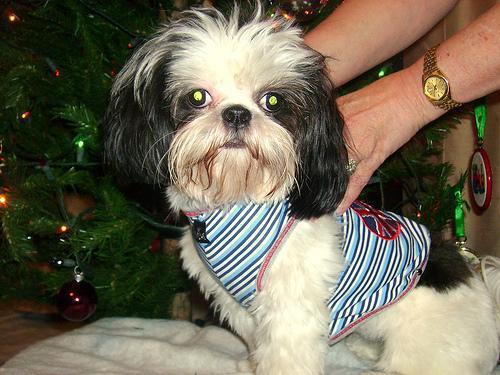
Shih-Tzu